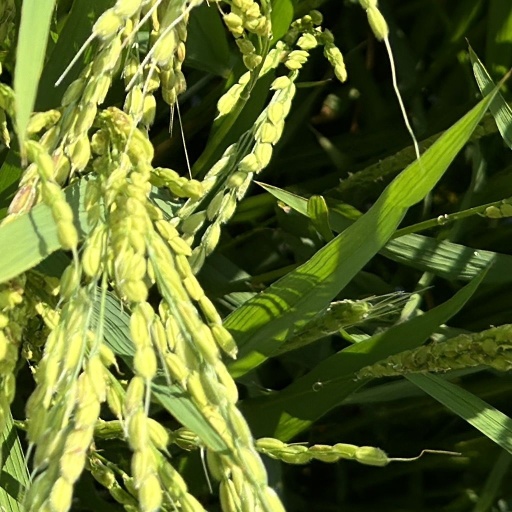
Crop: rice